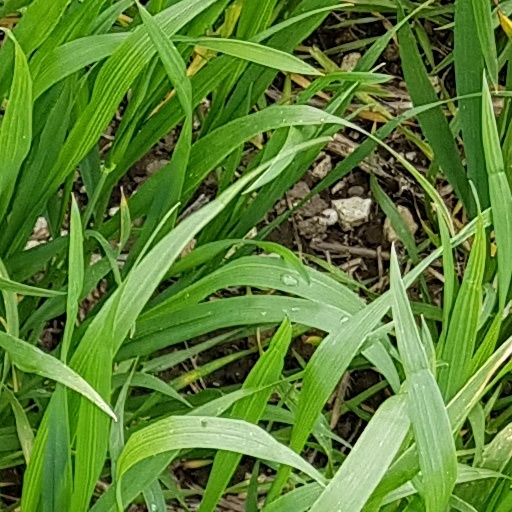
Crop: wheat